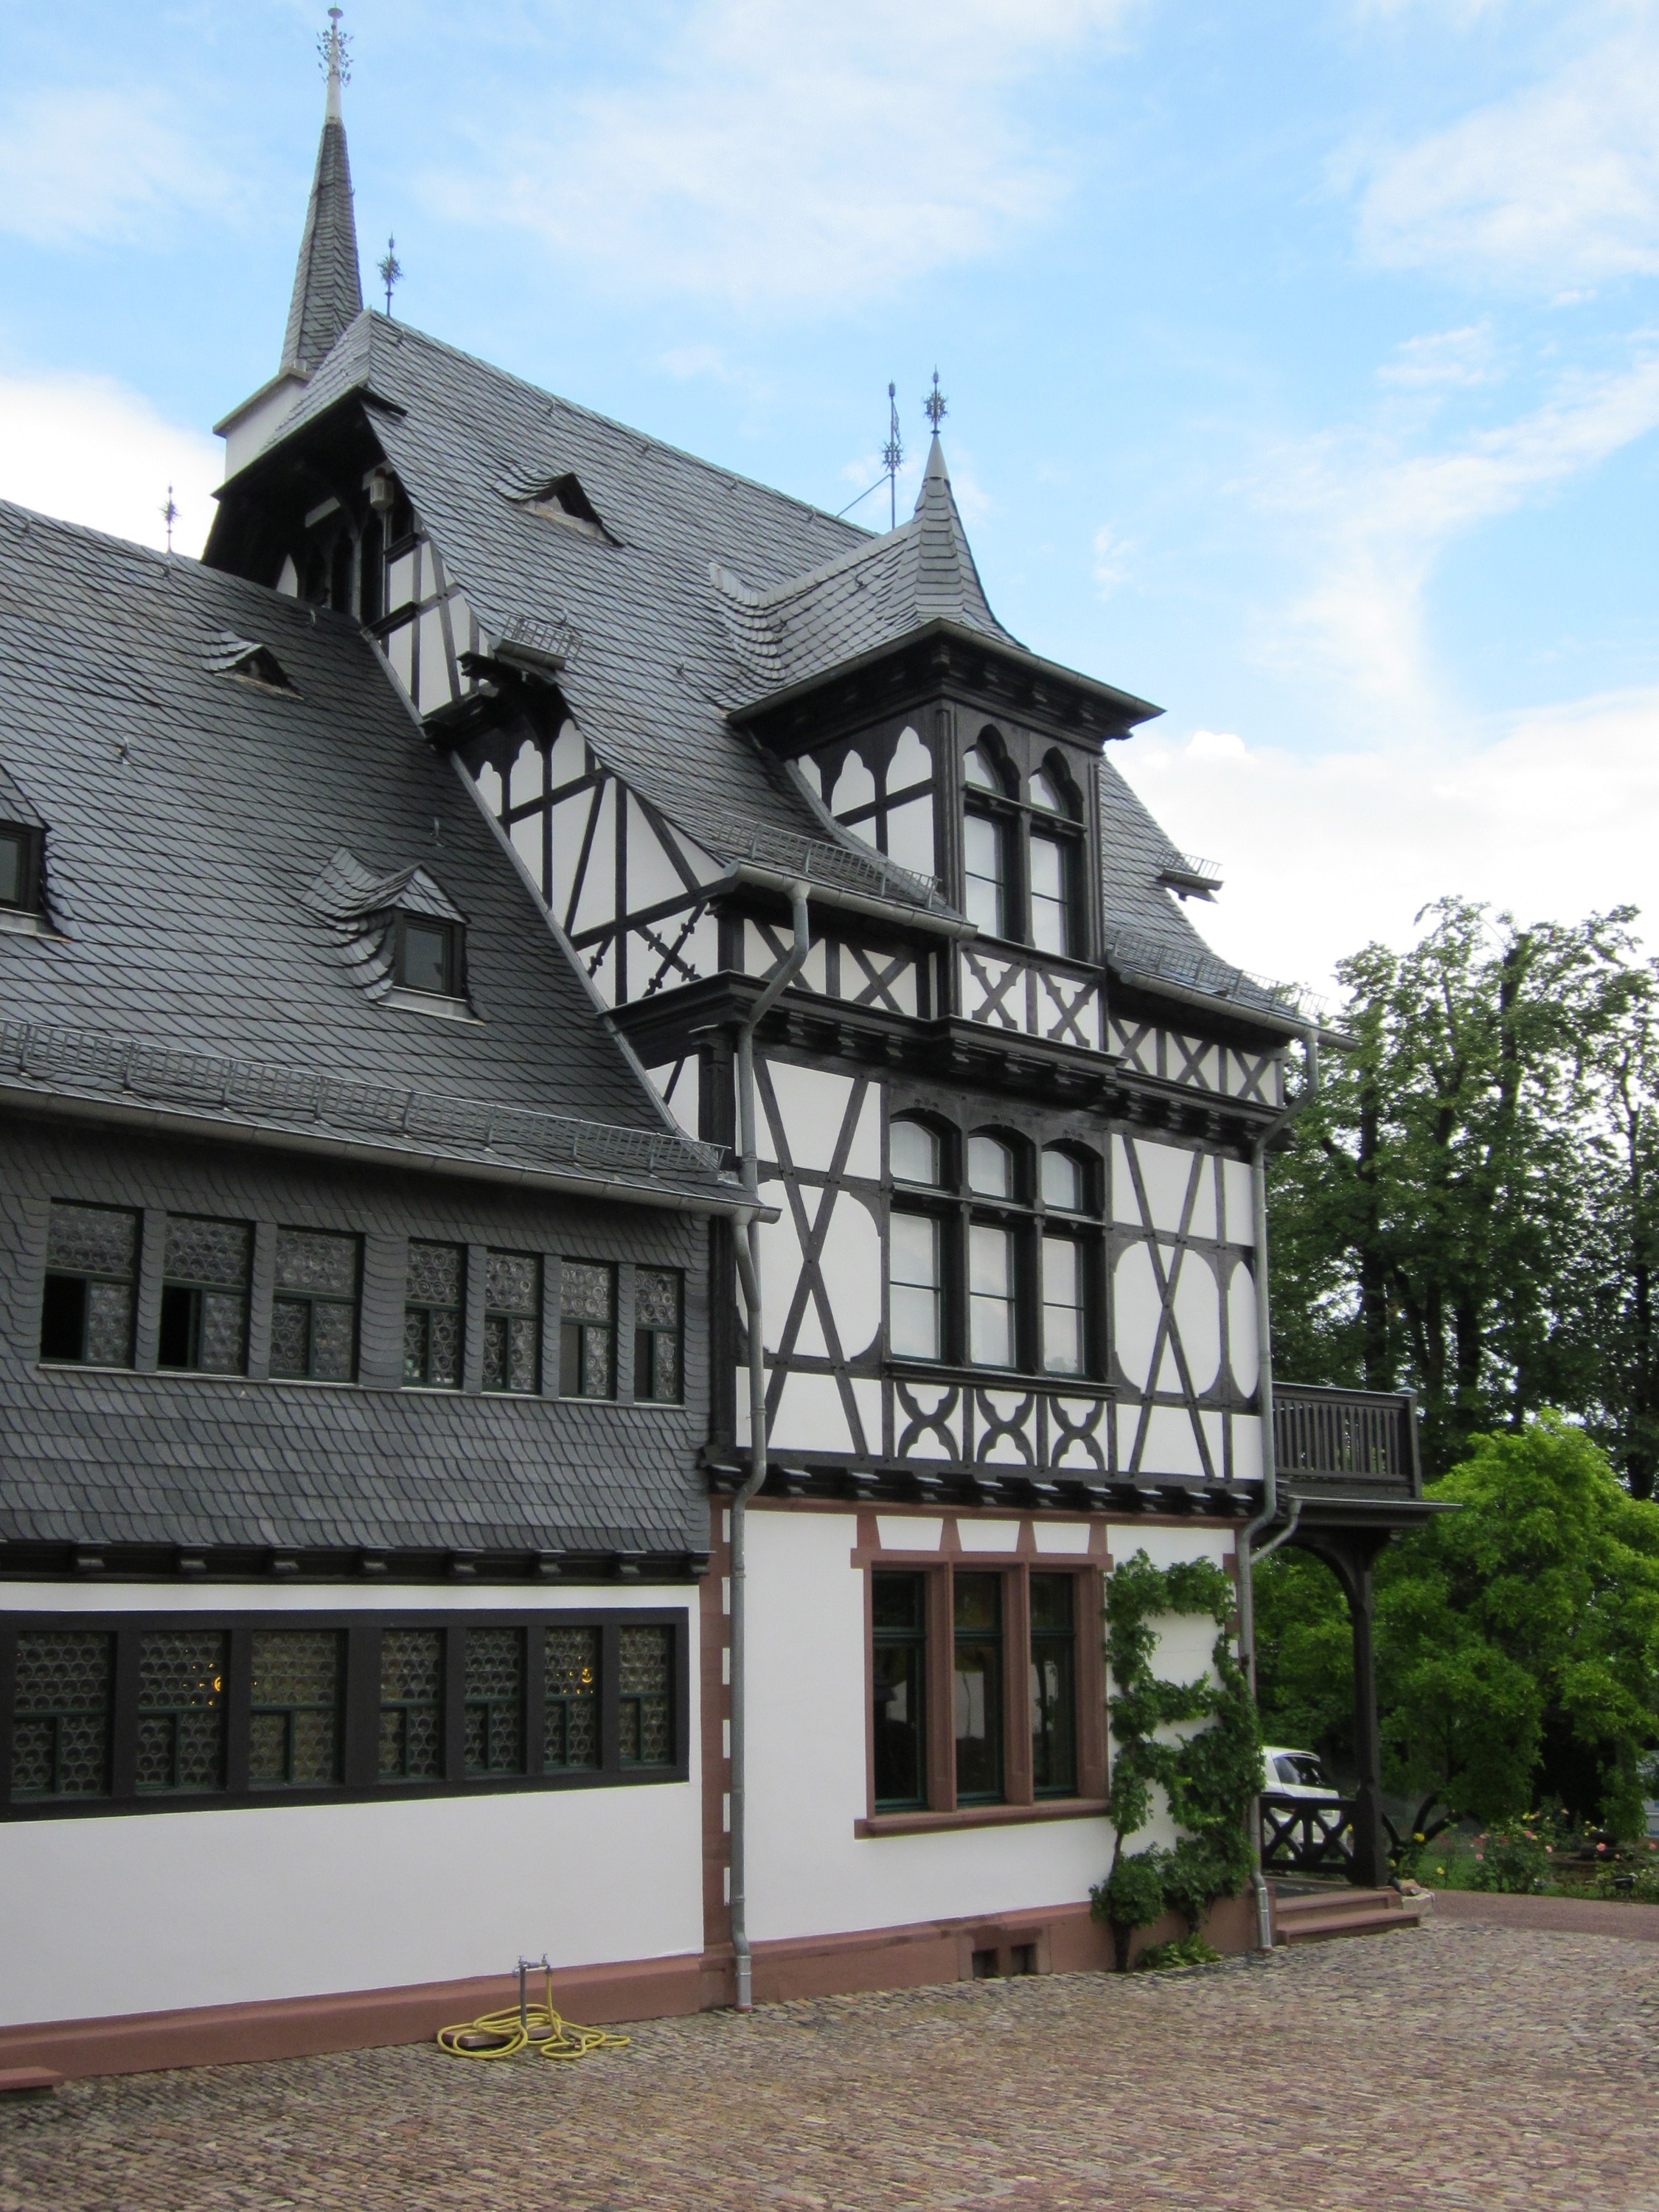
vineyard, house, town, building, cottage, facade, property, chapel, exterior, estate, timber framing, weingut weil, kiedrich